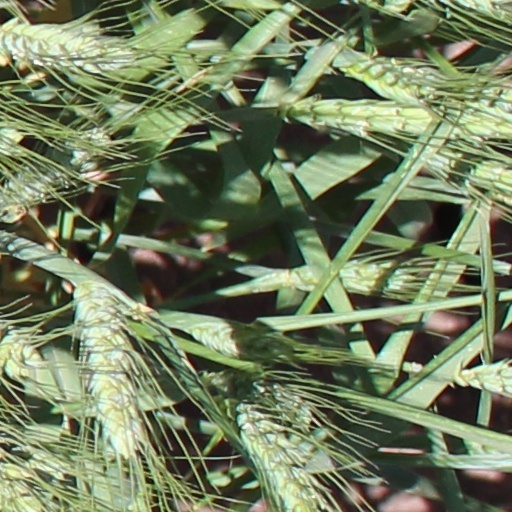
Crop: wheat